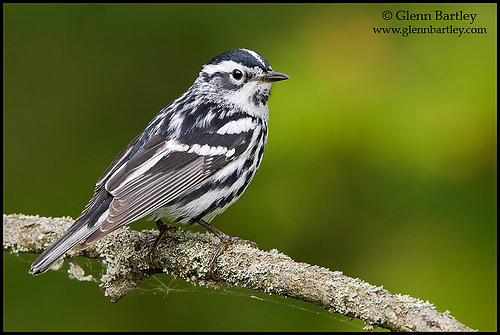
this little bird is almost all black and white striped with black feet and tarsus.
a small bird with white and black stripes through its wing and belly feathers, as well as black cheek patches and eyebrows.
a black and white bird whose color looks dalmatian like; with intricate stripes on its wings and a small beak.
this short-beaked bird has black and white stripes all over its body.
this small bird has black and white stripes all over its body with a short black beak.
this particular bird has a black and white striped body
this bird has wings that are black and white and has a small bill
this bird is black with white and has a very short beak.
this bird is black with white and has a very short beak.
this bird is alternating stripes of white and black, with a short bill.
Species: Black And White Warbler